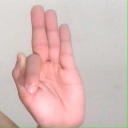
अक्षर: फ